Crossgar

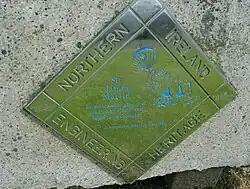
Plaque to Sir James Martin, inventor

Crossgar is home of Kilmore Rec. Football Club, which plays at Robert Adams Park. It is the club at which Andrew Waterworth started his career.